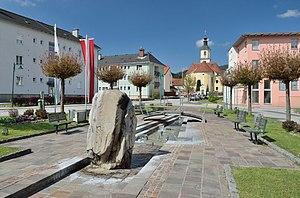
Wartberg im Mürztal est une ancienne commune autrichienne du district de Bruck-Mürzzuschlag en Styrie. Elle a fusionné le 1ᵉʳ janvier 2015 avec Mitterdorf im Mürztal et Veitsch pour former Sankt Barbara im Mürztal.